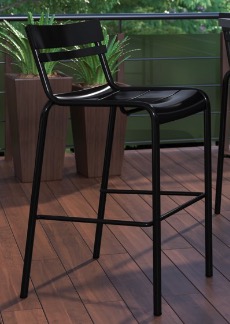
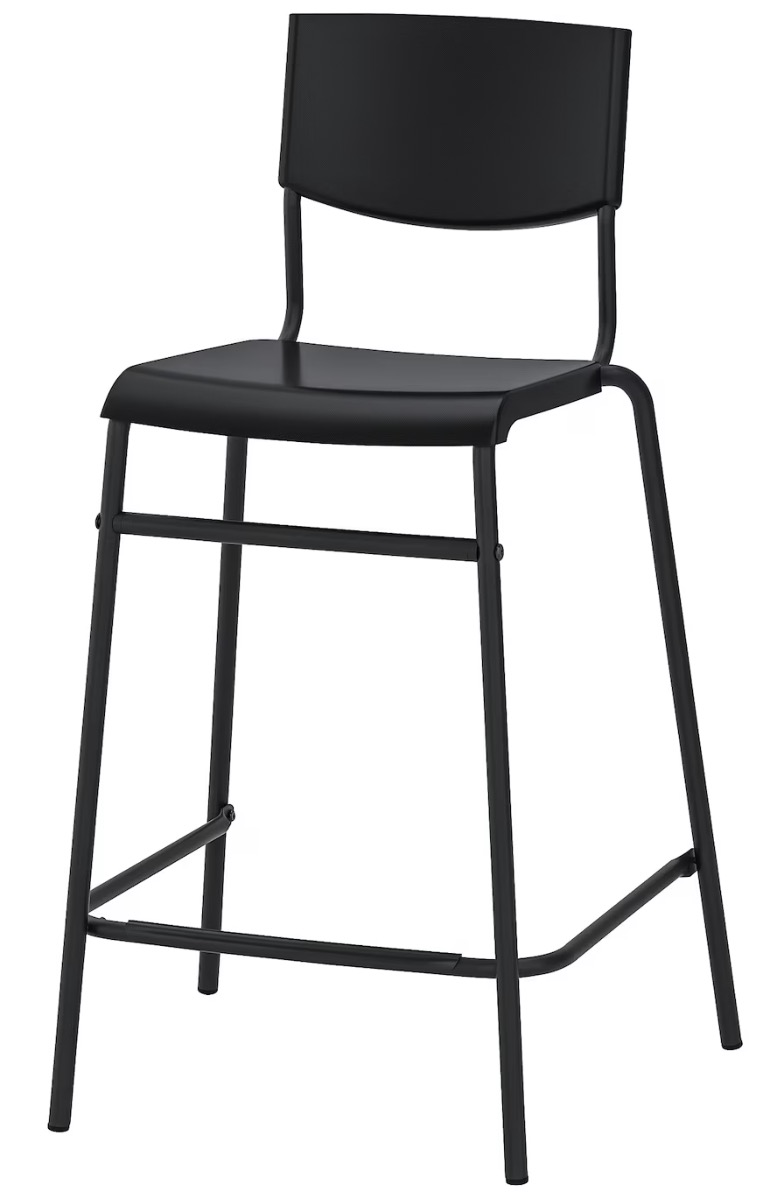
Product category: stool
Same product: no